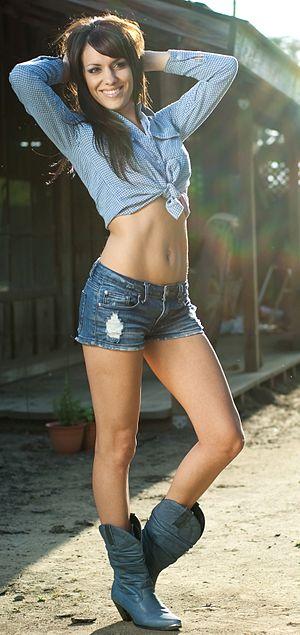
Un haut court est un type de vêtement aussi appelé chandail bedaine au Québec. Il est plus court qu'un haut normal, ce qui permet de voir le nombril de celui ou celle qui le porte.